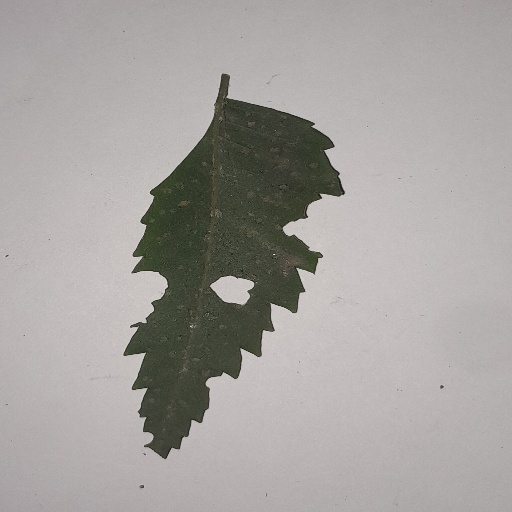
Species: Neem
Leaf condition: Shot Hole Leaf